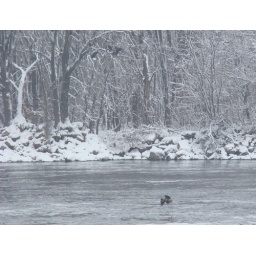
All those countless white and black images in the trees are Eagles, both adults and juvies.